Mission City station

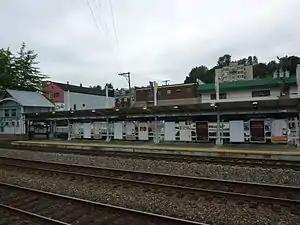

Mission City is the eastern terminus station on the West Coast Express commuter rail line connecting Vancouver to Mission, British Columbia, Canada. The station is located on the north side of the Canadian Pacific Railway (CPR) tracks in Mission on North Railway Avenue. The station opened in 1995, when the West Coast Express began operating. 254 park and ride spaces are available at the station.